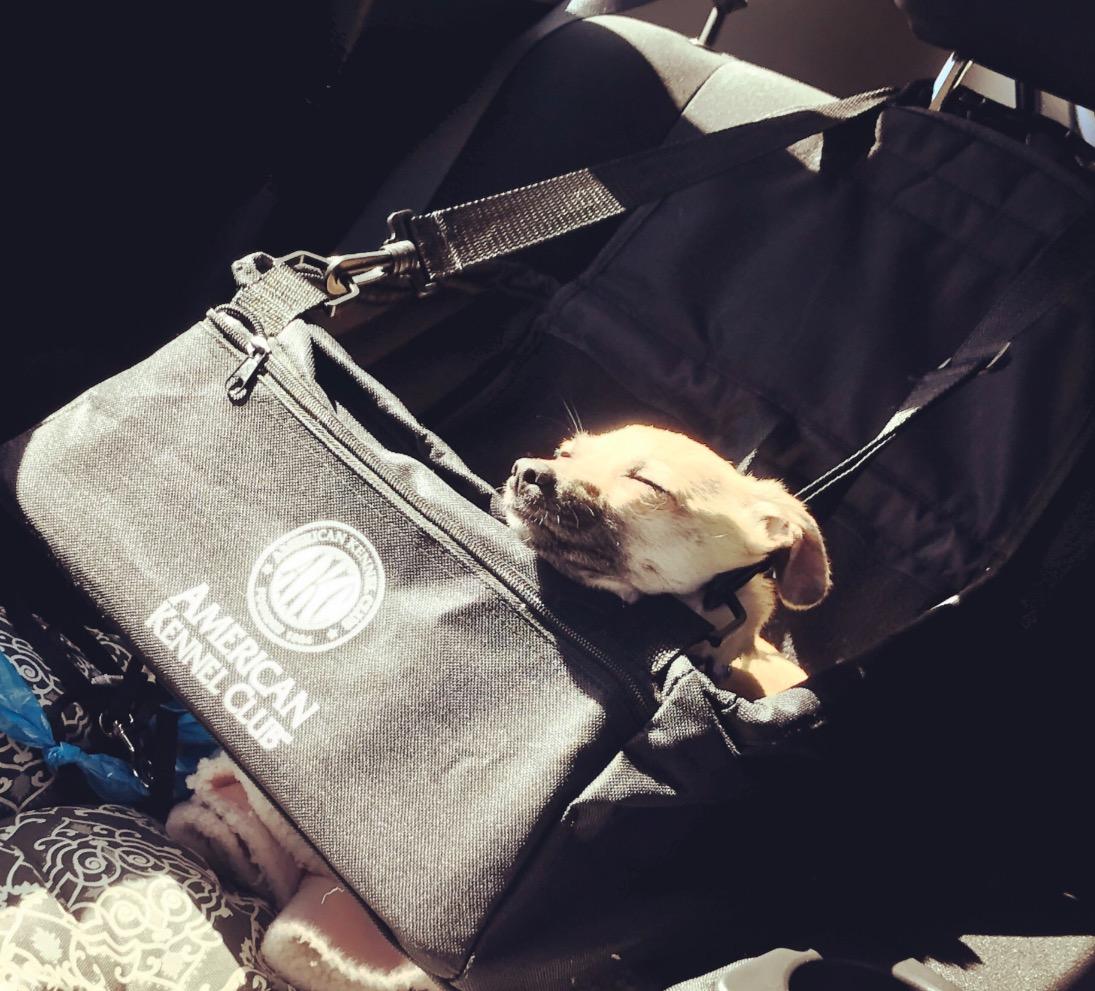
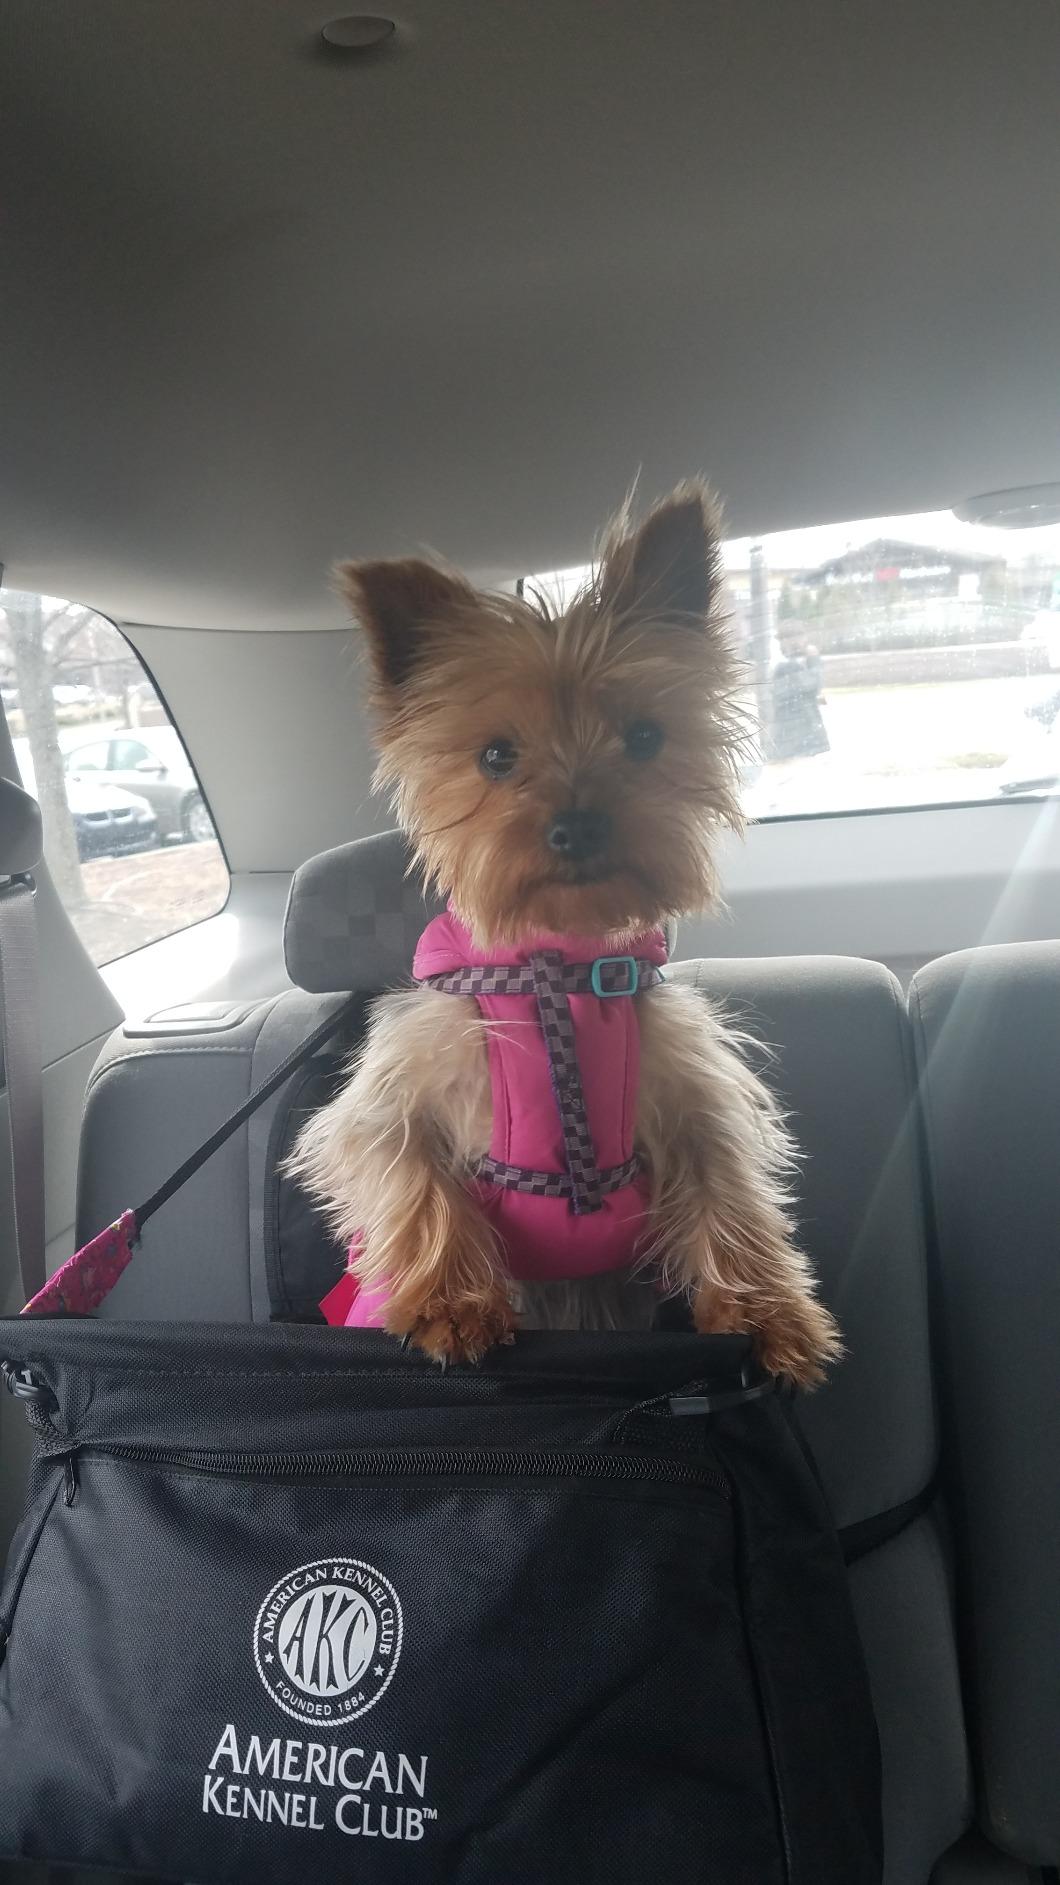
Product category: items_kennel
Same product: yes